Vinyl killer

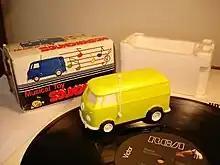
A "soundwagon" and its box

The vinyl killer (also known as a soundwagon or record runner) is a small record player which sits on top of a record and plays it by pushing or pulling itself along the grooves.